Academies at Englewood

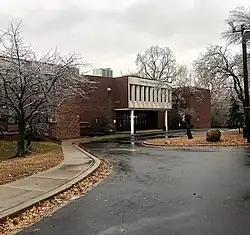
The Auditorium at the Academies at Englewood

The Academies at Englewood is a tuition-free college-preparatory public magnet high school in Englewood, New Jersey. The school is organized into five specialized academies in the areas of Medical Science, Business & Finance, Legal Studies, Computer Science, and Engineering & Technology. Founded in 2002, the state-funded college-preparatory school serves students in the ninth to twelfth grades in Bergen County, New Jersey, and was established to attract elite students across the county to an "academically-challenging, high-performing school", as well as raise the standard of public education in Bergen County. The school is commonly referred to as AE, or the Academies, and is part of the Englewood Public School District (formerly part of the Bergen County Technical Schools).